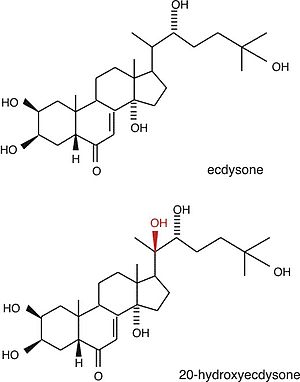
Ecdyson
Stregformel for ecdyson og 20-hydroxyecdyson
Ecdyson er et prohormon, der omdannes til hamskifte-hormonet 20-hydroxyecdyson, et steroid-hormon. Populært benyttes navnet ecdyson både om prohormonet og 20-hydroxyecdyson. Ecdyson og dets homologer kaldes generelt ecdysteroider. Ecdysteroider fungerer som hamskifte-hormoner i leddyr, men forekommer også i andre relaterede rækker, hvor de kan spille forskellige roller, bl.a. i forbindelse med metamorfose.